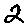
Label: 2